Xtreme Waste

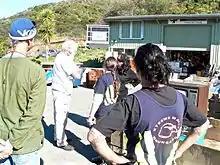
Xtreme Waste staff talk to David Bellamy in 2009 outside the Kaahu's Nest recycling shop.

The organisation has won numerous awards, including a 2002 Waikato Business and Environment Award, a 2005 Waikatari City Council "Change Catalyst" Award, a 2005 New Zealand Ministry for the Environment's "Green Ribbon" Award and a 2006 Sustainable Business Network "Social Responsibility" Award. In 2010, Xtreme Waste was one of three New Zealand recycling projects to be funded by the New Zealand Government's Waste Minimisation Fund, receiving a $21,740 grant. Most of the grant money will be used for a study determining the feasibility of converting organic waste, particularly food waste, to compost. The study is projected to be complete by June 2011, after which Xtreme Waste will decide whether it will go ahead with a trial. The grant was announced in November 2010 by Nick Smith, New Zealand's Minister for the Environment and the trial started in 2012 with 100 houses in Raglan West. In 2015 the food waste collection was included in a new 5-year contract, with a provision to move the funding to a targeted rate.